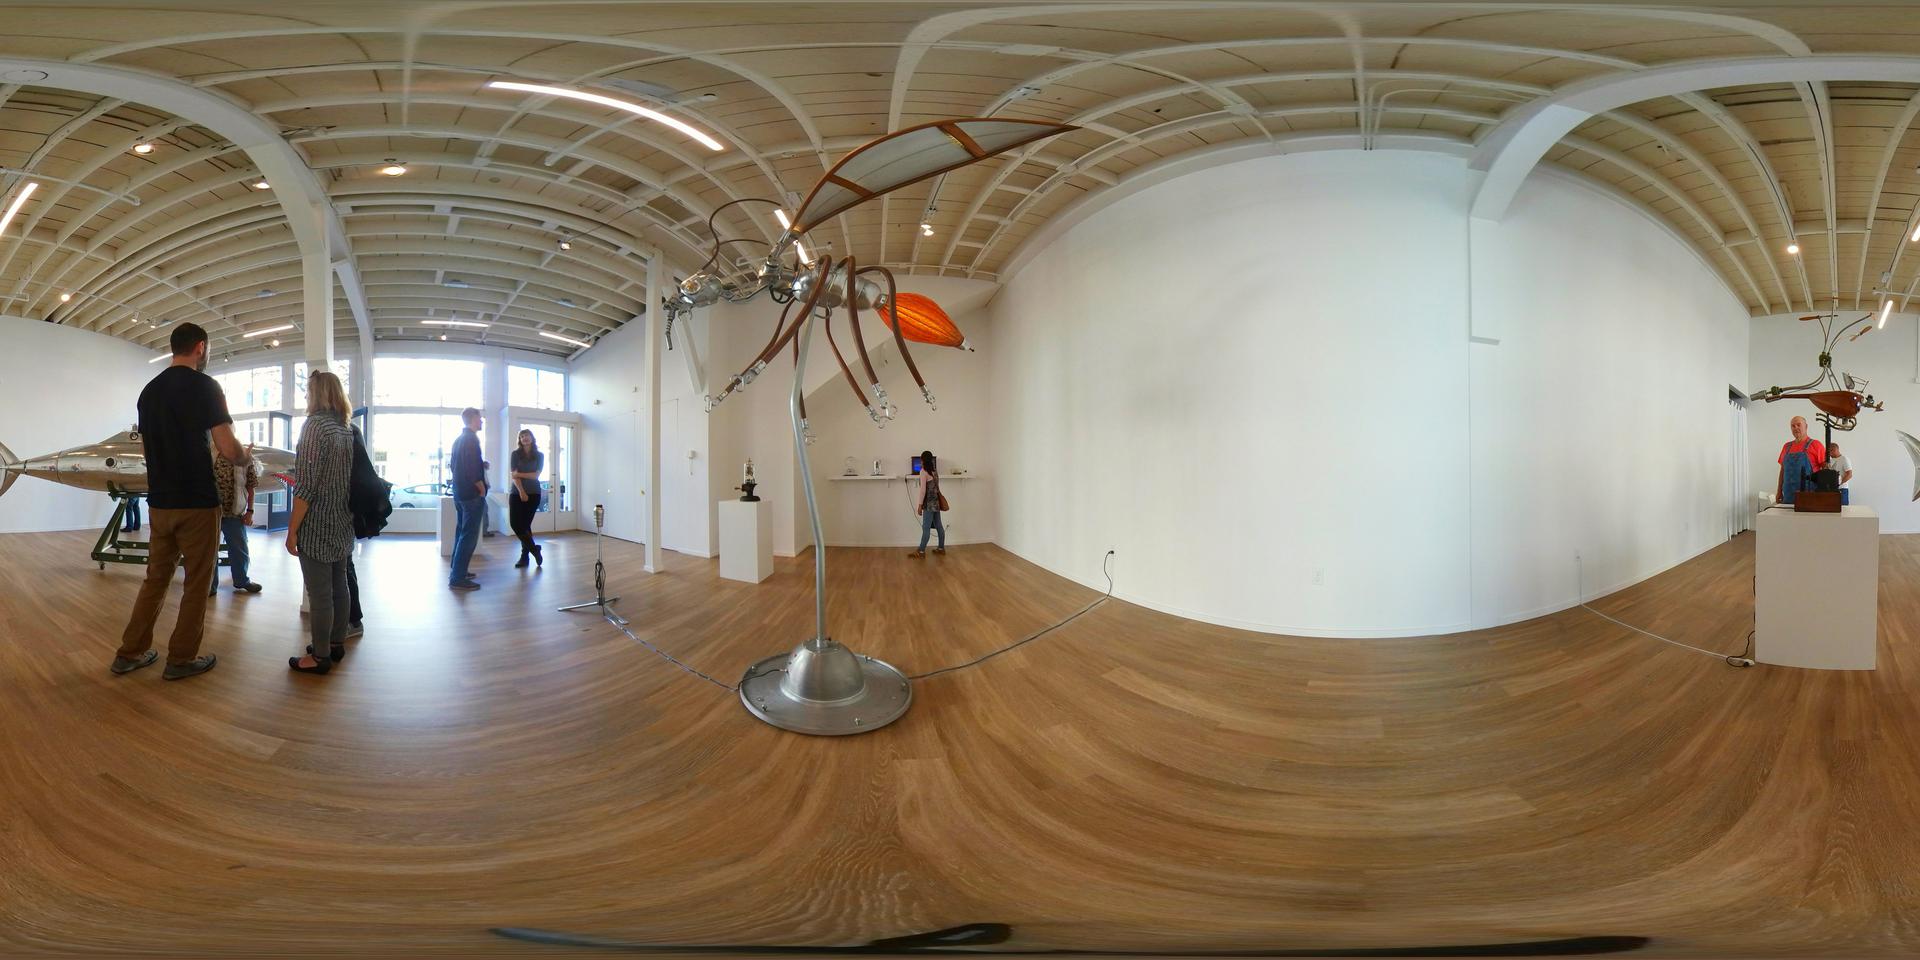
Referred object: the man in a red shirt and belted pants

Referred object: the orange petal sculpture